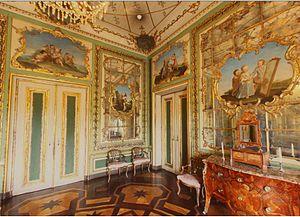
Le palais royal de Queluz est un château portugais du XVIIIᵉ siècle situé à Queluz, une freguesia de la municipalité de Sintra, dans le district de Lisbonne. Parmi les derniers grands bâtiments rococo construits en Europe, le palais a été conçu comme lieu de villégiature estivale pour Pierre III de Bragance, roi consort et futur mari de la reine Marie Iʳᵉ, sa nièce.